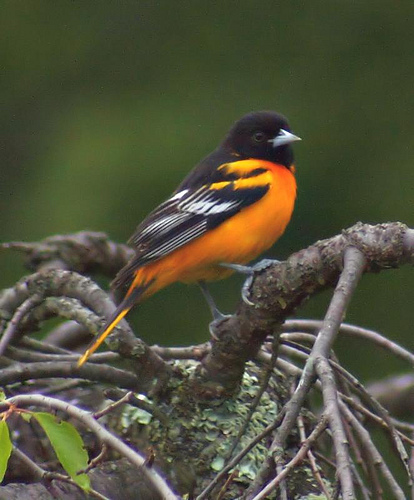
the bird has a distinct orange undertone and black and white feathers that act as a contrast to the vividness
this small bird has an orange breast, belly and abdomen and a black head.
beautiful bird that has a black head, black and white wings and a vivid orange belly and breast.
this is a bird with an orange belly and breast and a black and white wing and beak.
this bird has an orange belly, a black head, black wings and white and orange wingbars.
this bird has wings that are black and has an orange belly
this bird has wings that are black and white and has an orange belly
this bird is orange with black and has a very short beak.
a small bird with black head, orange breasts and belly, black wings with white wingbars and orange tail.
this bird has wings that are black and has an orange body
Species: Baltimore Oriole